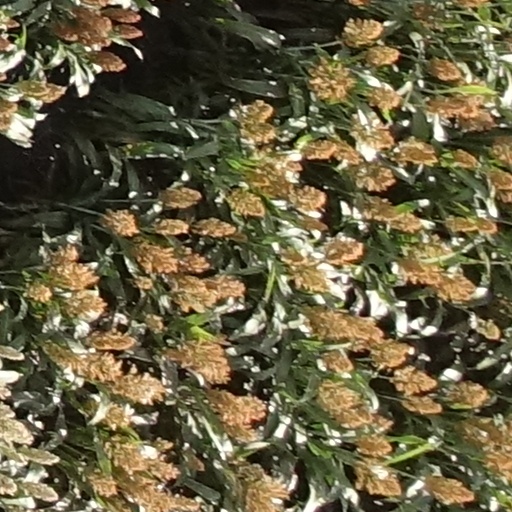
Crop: sorghum